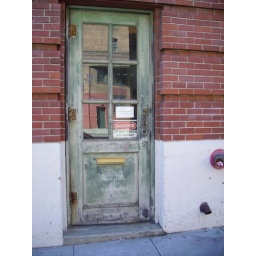
This door in a former warehouse is a sign of the neighborhood's older character.